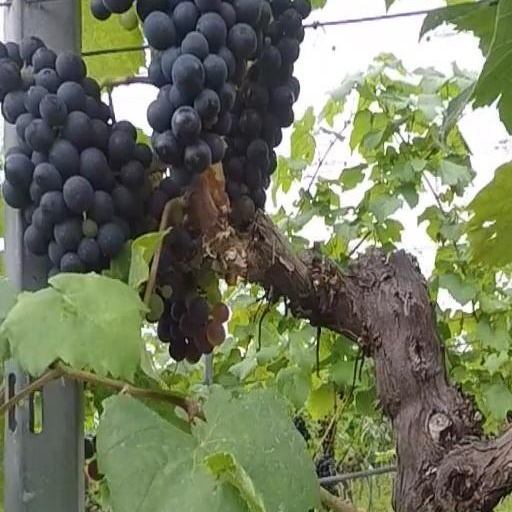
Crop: grape